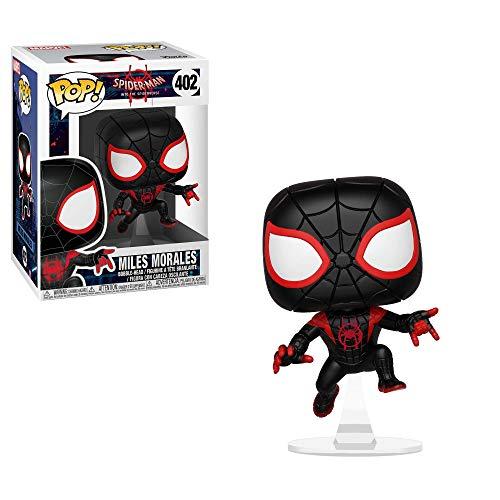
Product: Marvel: Animated Spider-Man Movie Mile Morales Spider-Man Collectible Figure, Multicolor
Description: From animated spide, an movie - Miles Morales Spider-Man, as a stylized POP vinyl from Funko.
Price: $10.99
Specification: Product Dimensions:         3 x 3 x 3.8 inches ; 4.5 ounces    |Shipping Weight: 8 ounces (View shipping rates and policies)|ASIN: B07DFC39GS|Item model number: 33977